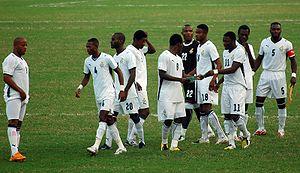
L'équipe du Ghana de football est la sélection de joueurs ghanéens représentant le pays lors des compétitions internationales de football masculin, sous l'égide de la Fédération ghanéennee de football.